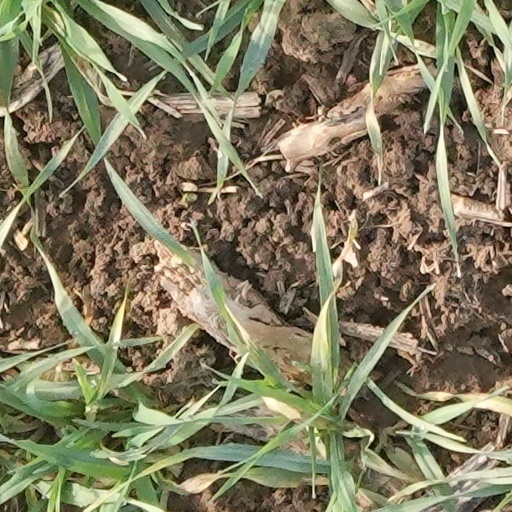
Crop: wheat